Samad Pourseyedi

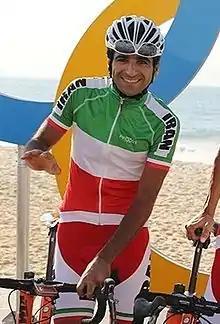
Pourseyedi during 2016 Summer Olympics

Mirsamad Pourseyedi Golakhour (born 15 October 1985) is an Iranian cyclist who currently rides for UCI Continental team . He was suspended from May 2011 to June 2013 because of testing positive to the use of erythropoietin (EPO).